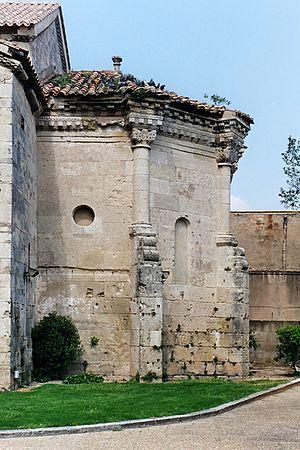
France - Languedoc - Hérault - Église Saint-Jacques de Béziers
L'église Saint-Jacques est une église romane située à Béziers dans le département français de l'Hérault en région Occitanie.